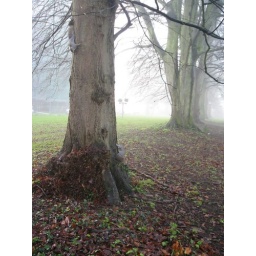
Squirrels are looking for food after two freezing days in Ireland. The ground is covered with tree fruits.